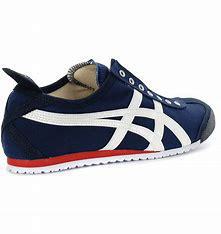
Brand: Asics
Model: Onitsuka Tiger Mexico 66